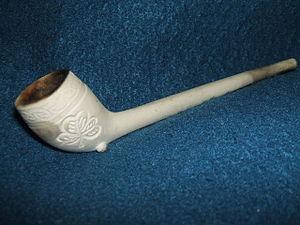
La pipe est un objet servant principalement à fumer le tabac mais aussi d'autres substances comme le cannabis, l'opium, le crack ou encore de la méthamphétamine.